2005 in Bangladesh

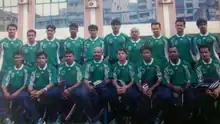
Bangladesh national football team group photo in 2005

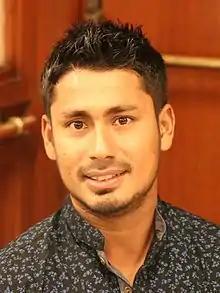
Mohammad Ashraful

Defending champions Bangladesh lost to India in the final of the 2005 South Asian Football Federation Gold Cup to become runner up in the 8-nation tournament held in Pakistan.